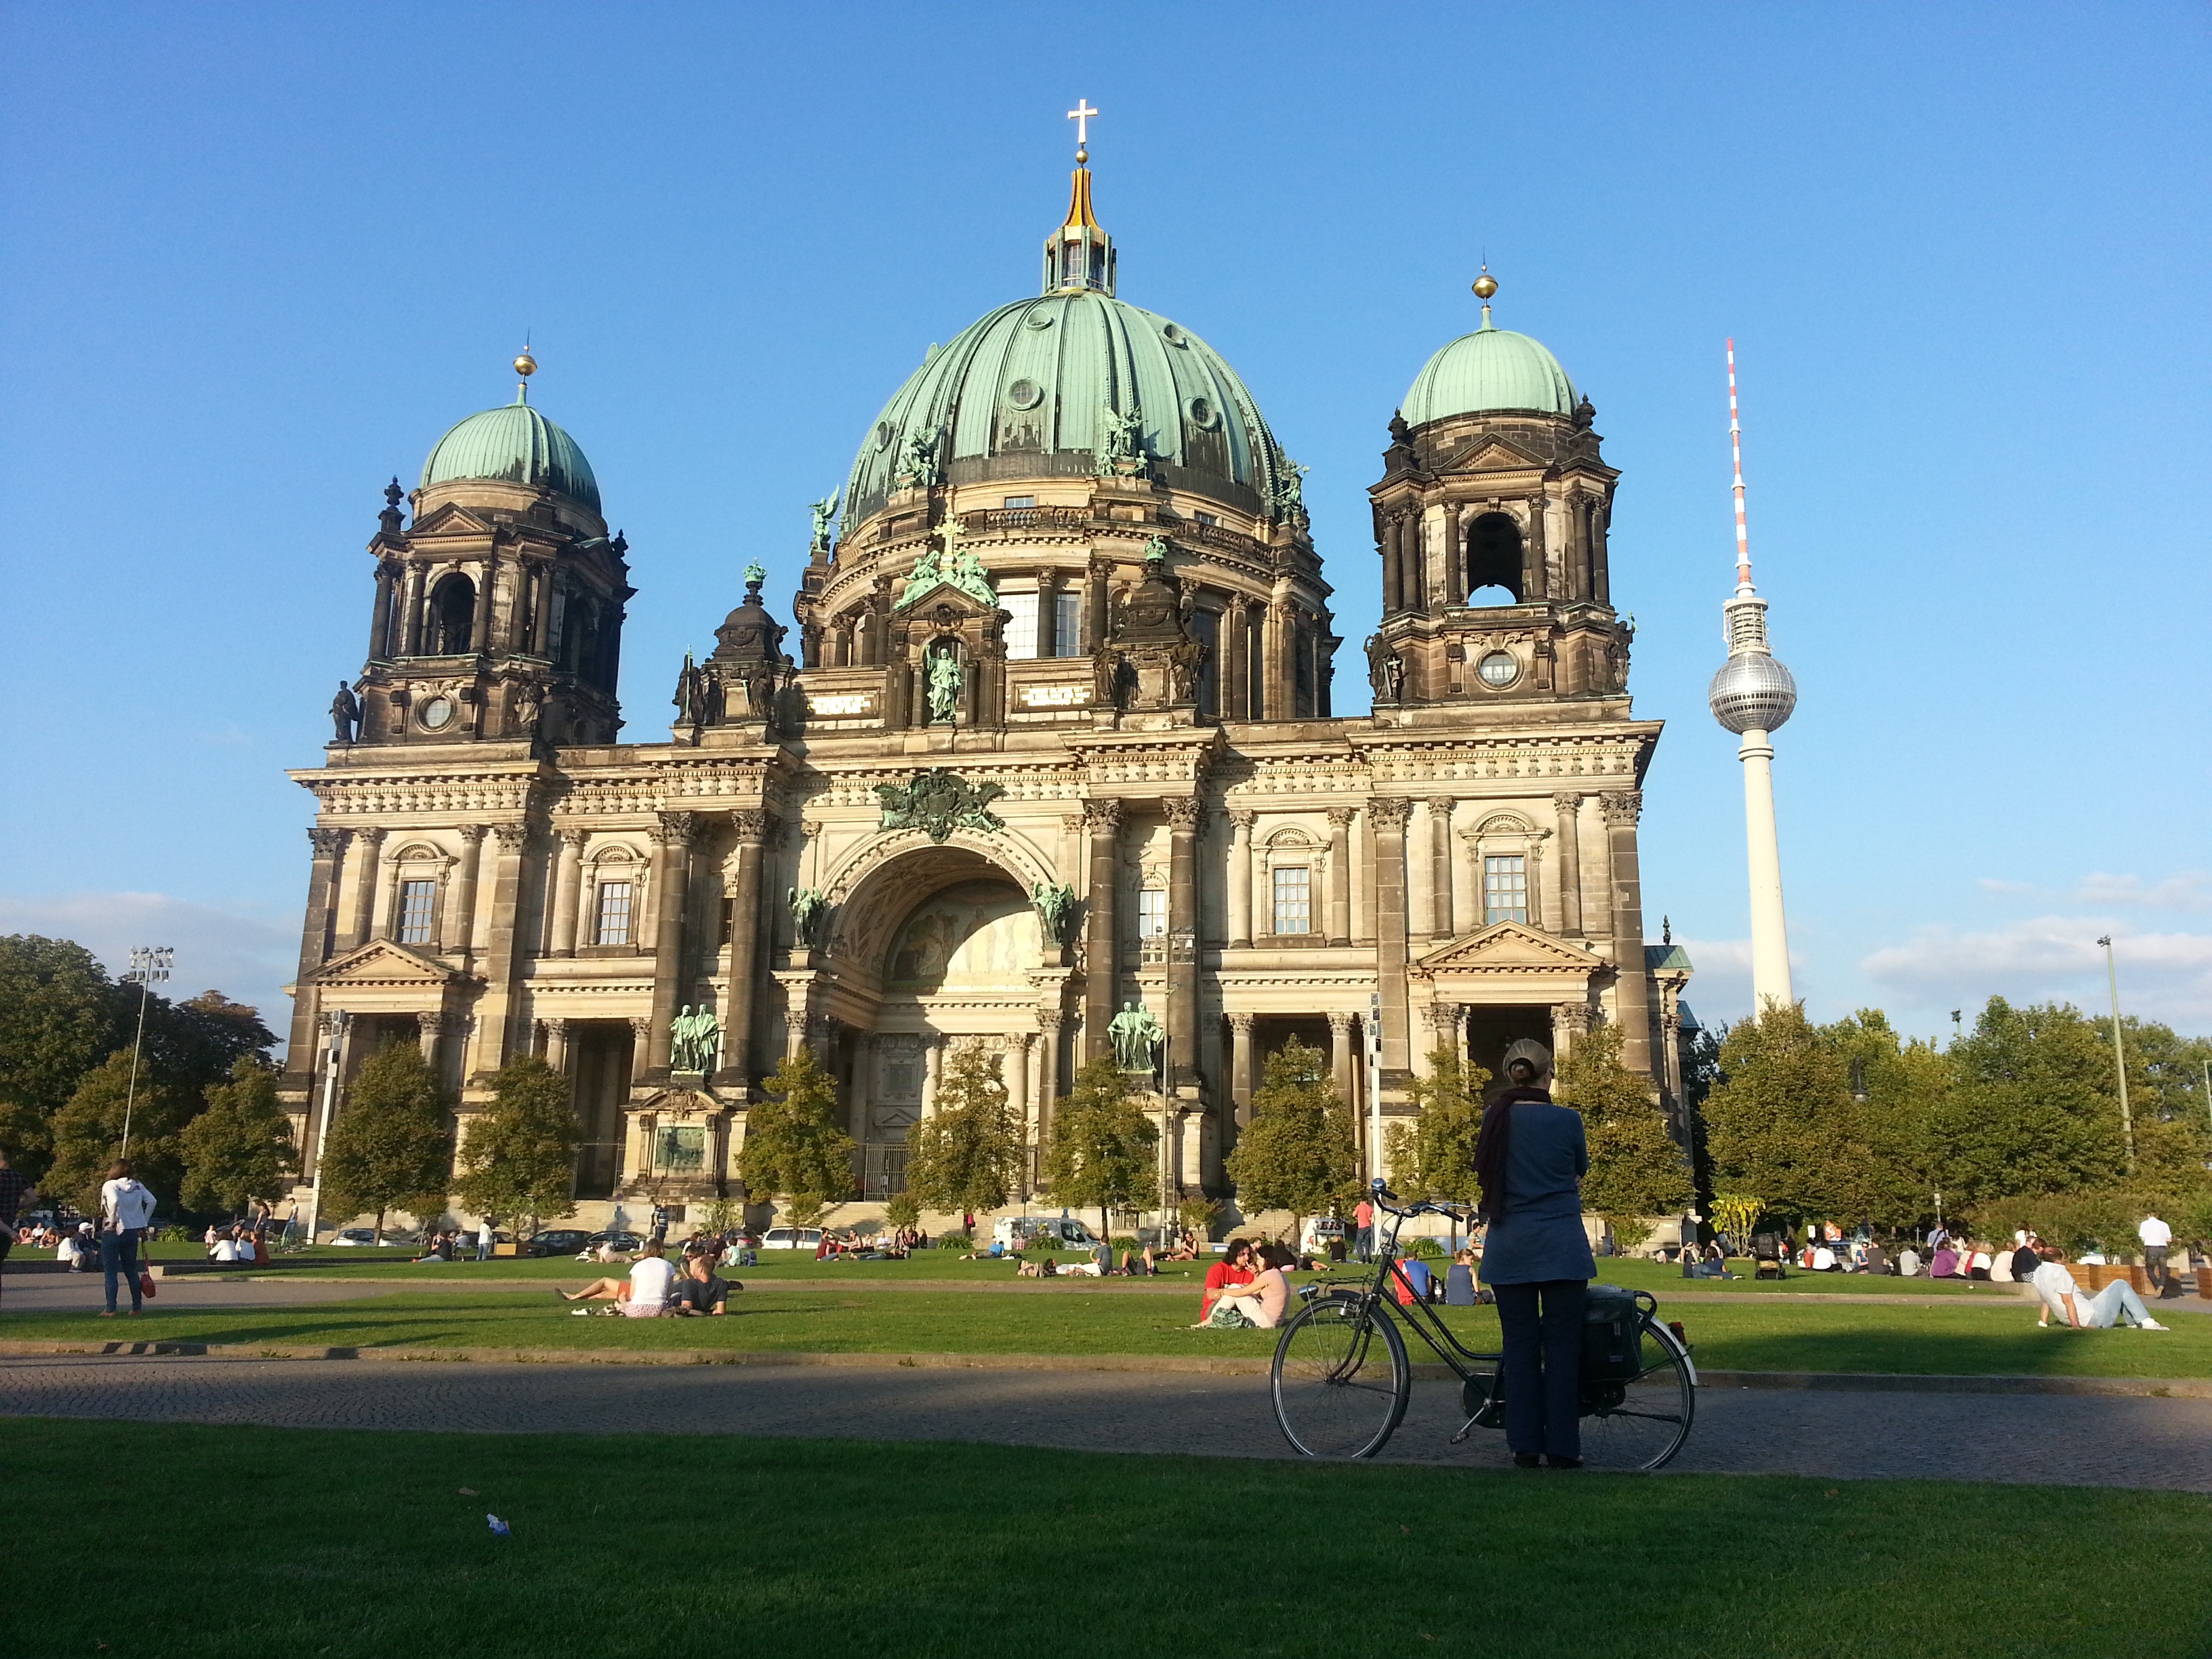
architecture, building, chateau, palace, city, monument, construction, symbol, landmark, church, cathedral, tourism, place of worship, monastery, germany, berlin, town square, estate, stately home